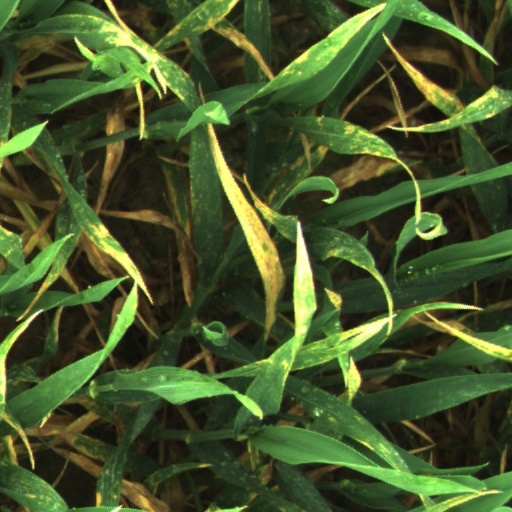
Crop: wheat